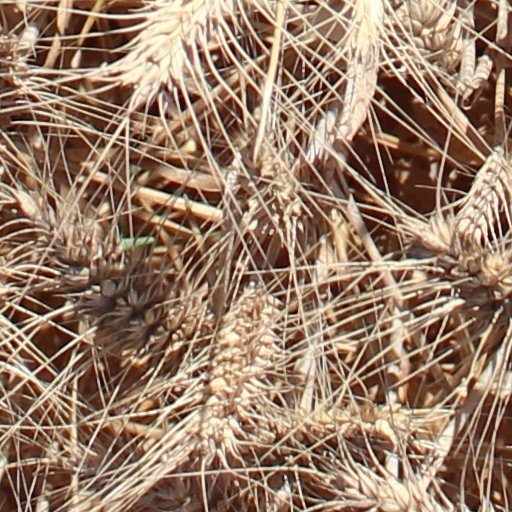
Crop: wheat